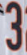
Number: 3